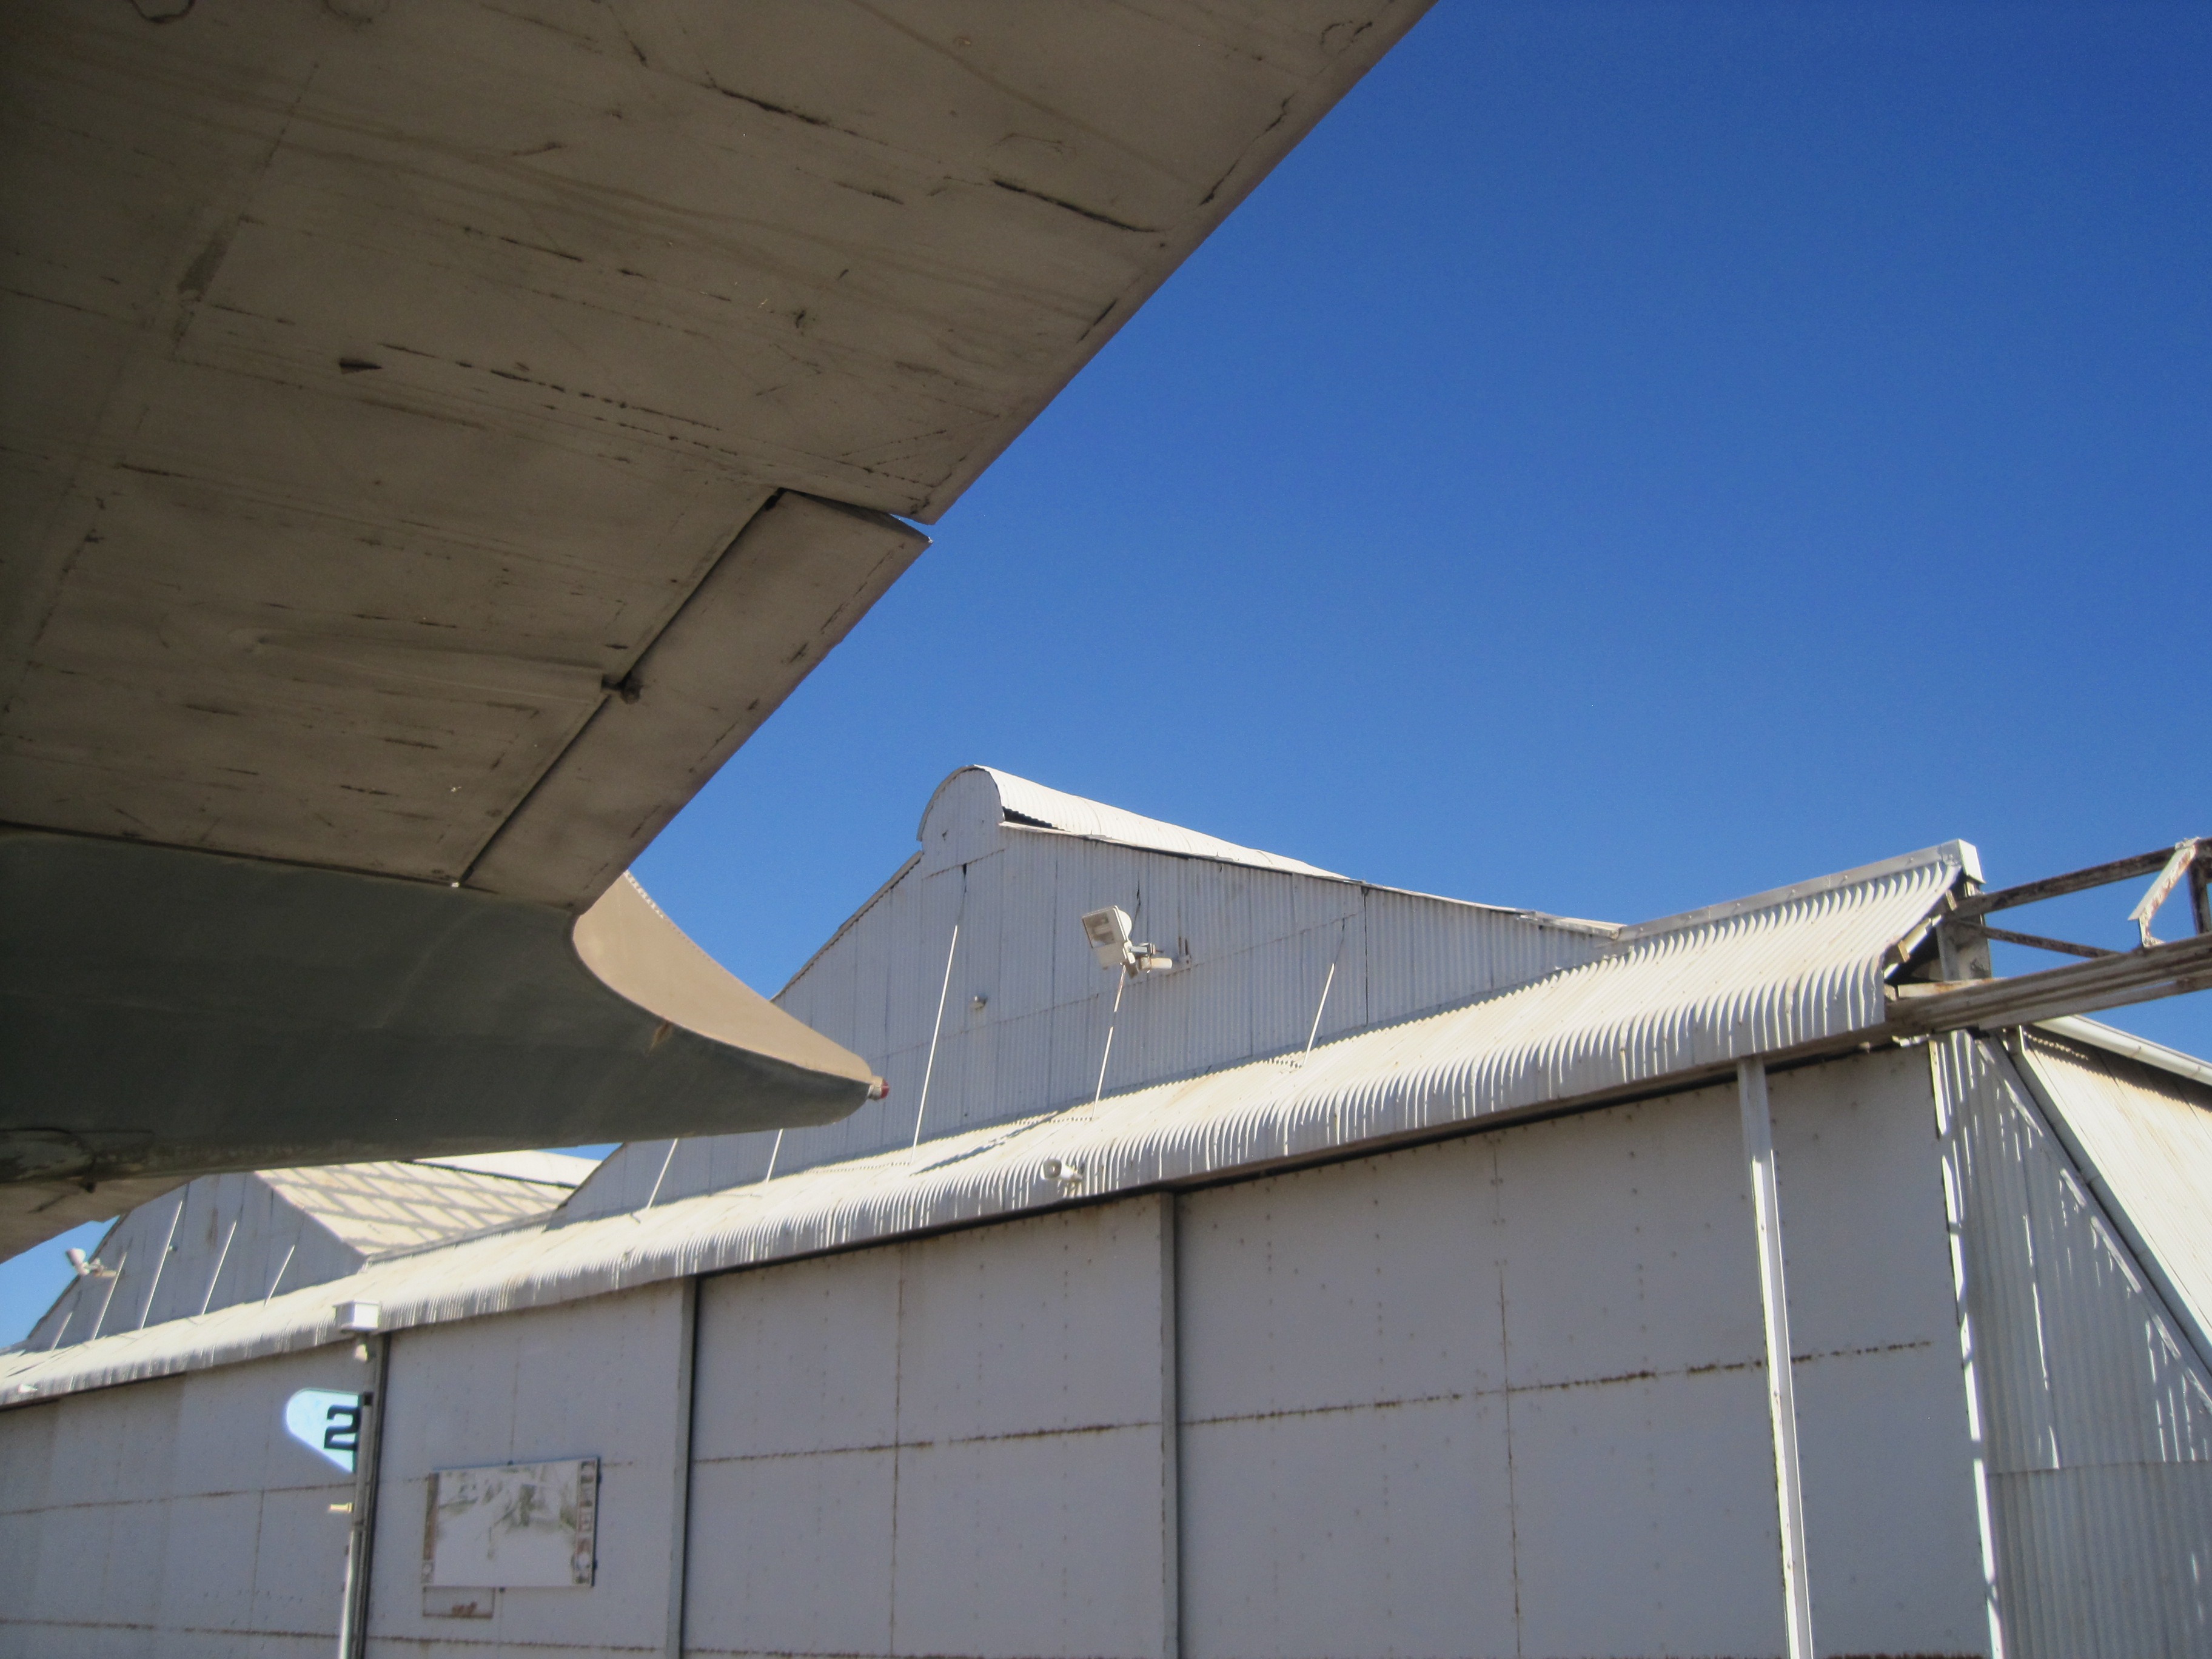
wing, architecture, structure, house, roof, building, wall, airplane, plane, military, ceiling, hanger, airline, aviation, facade, industrial, blue, hangar, aerospace, underside, air force, daylighting, atmosphere of earth, outdoor structure, tailplane